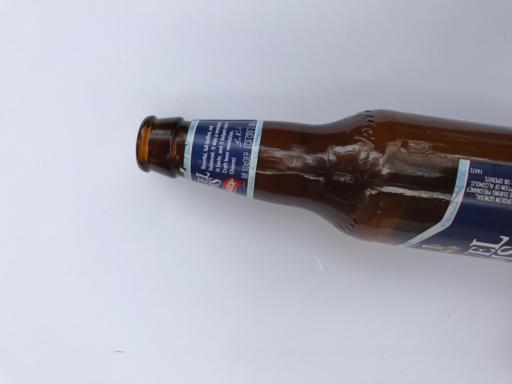
Waste category: glass